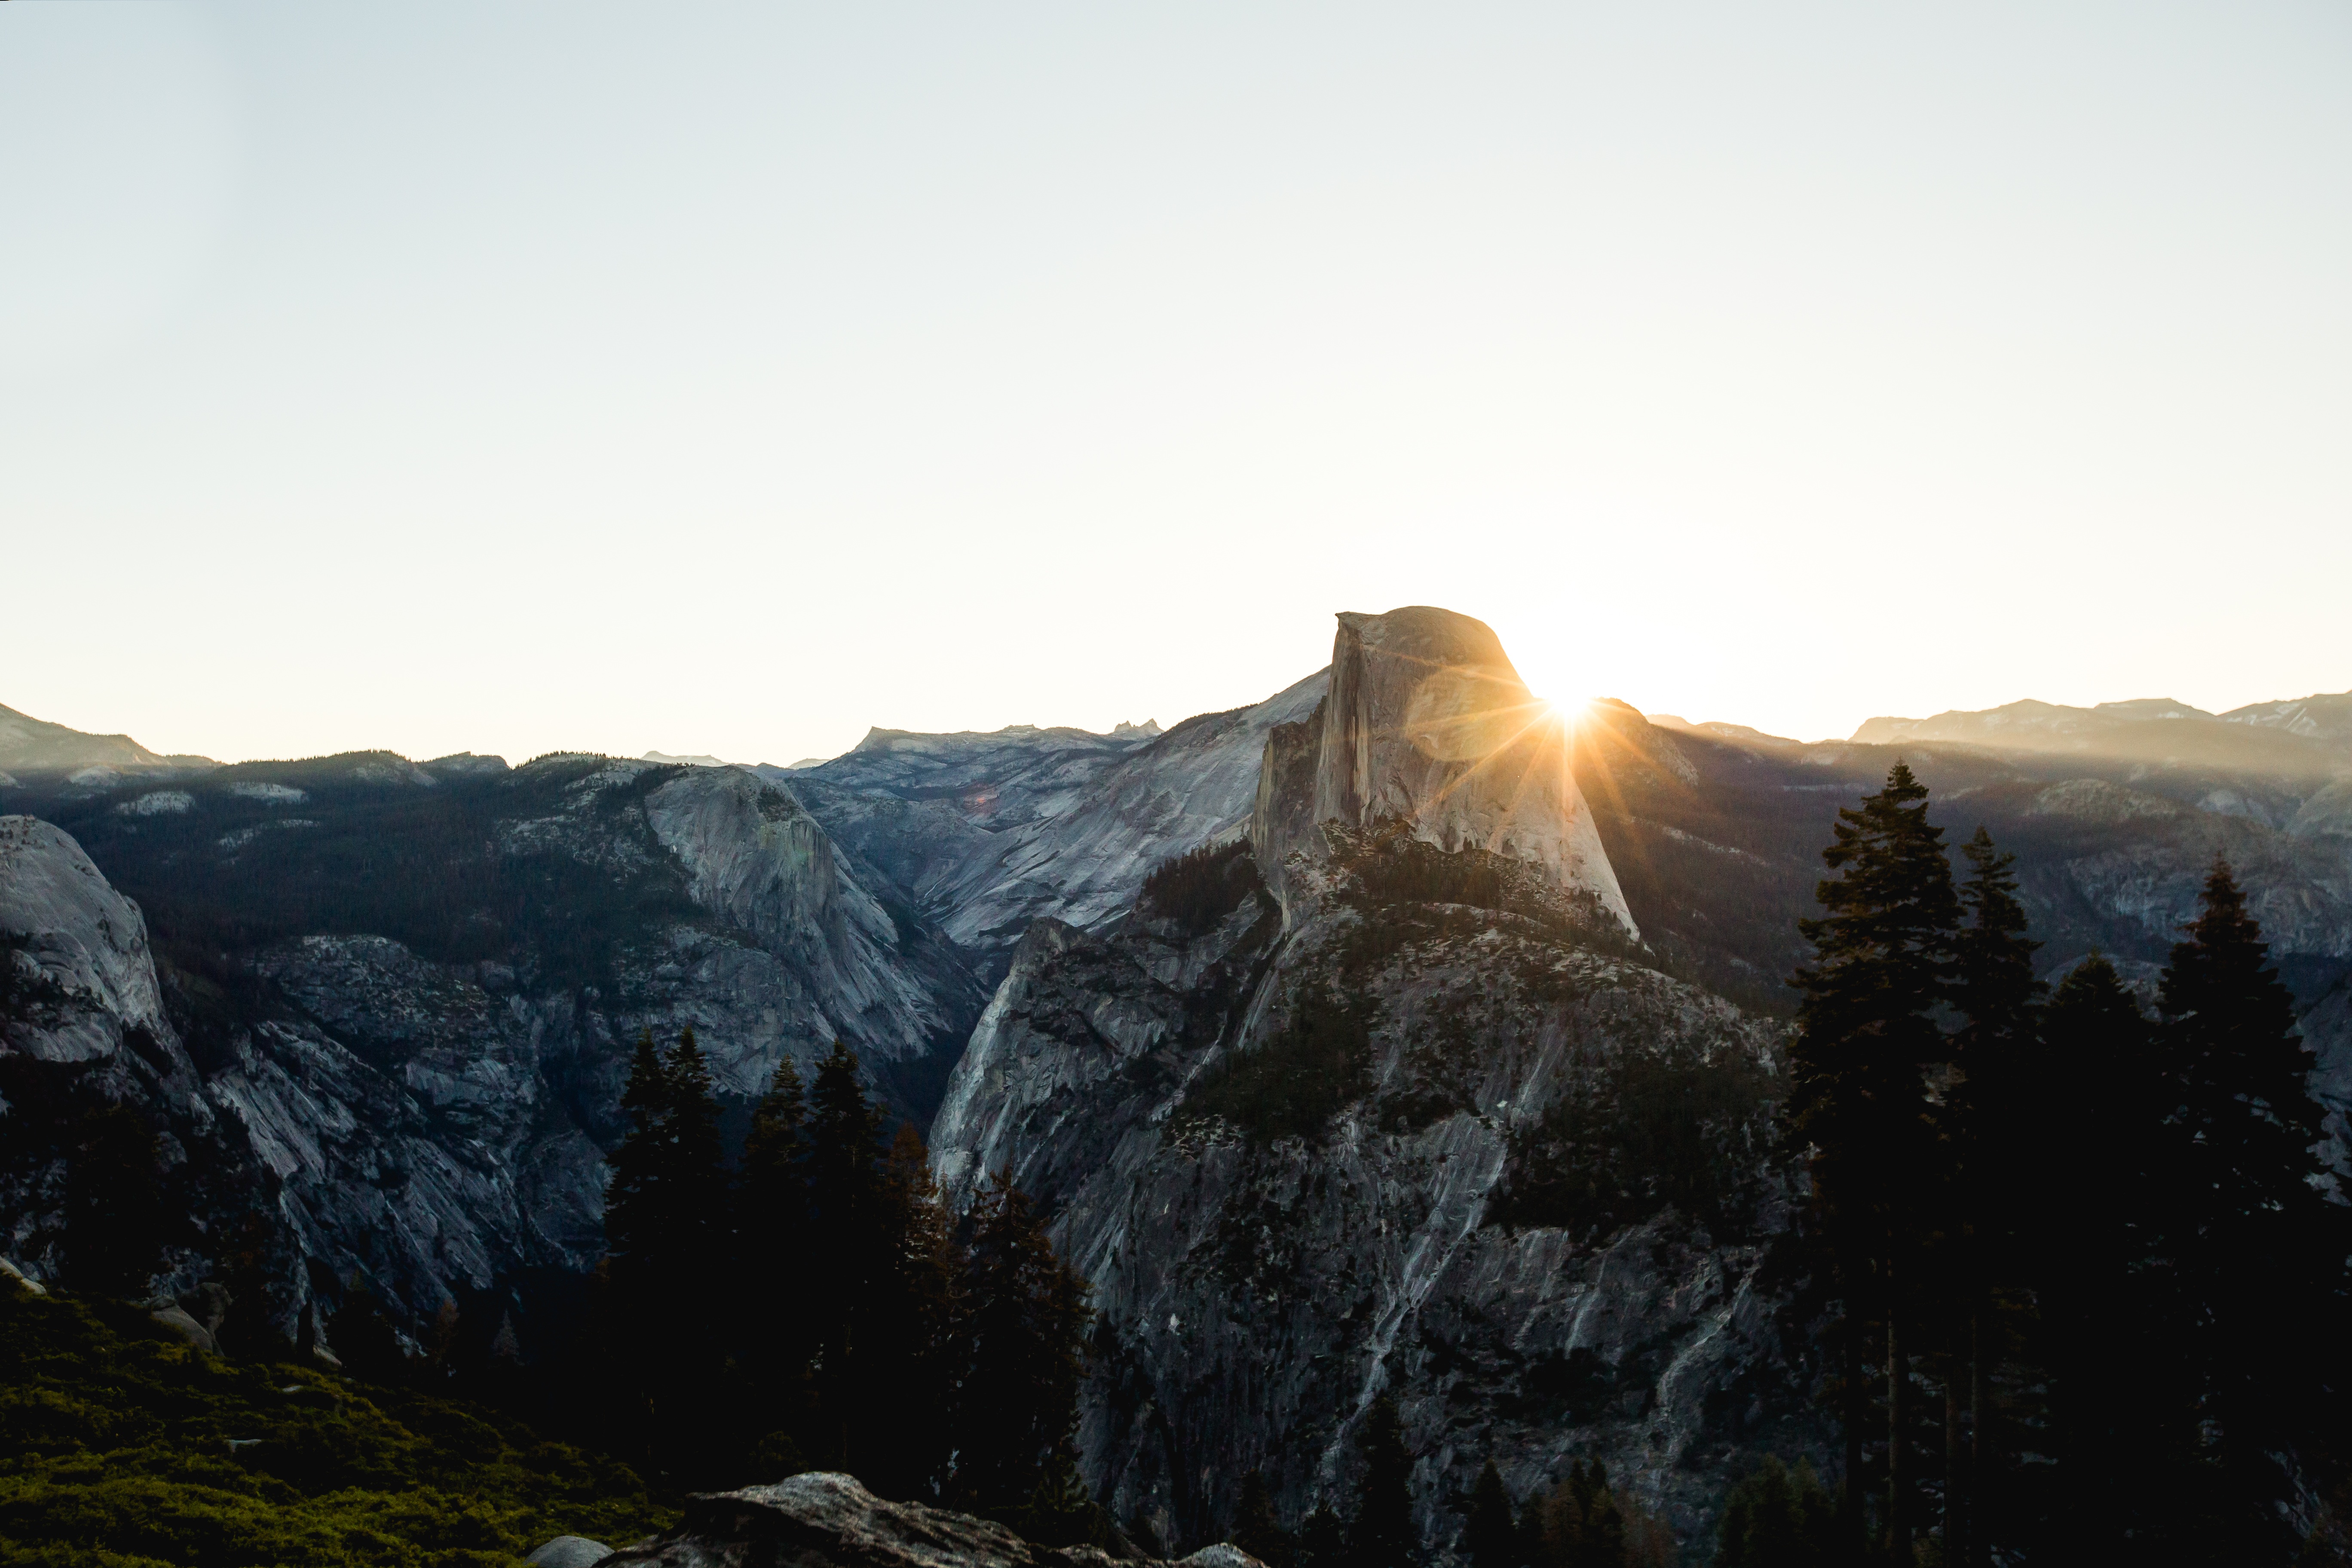
landscape, nature, rock, wilderness, mountain, snow, sky, sun, sunrise, sunset, sunlight, morning, adventure, valley, mountain range, cliff, terrain, ridge, summit, landform, geographical feature, atmospheric phenomenon, mountainous landforms